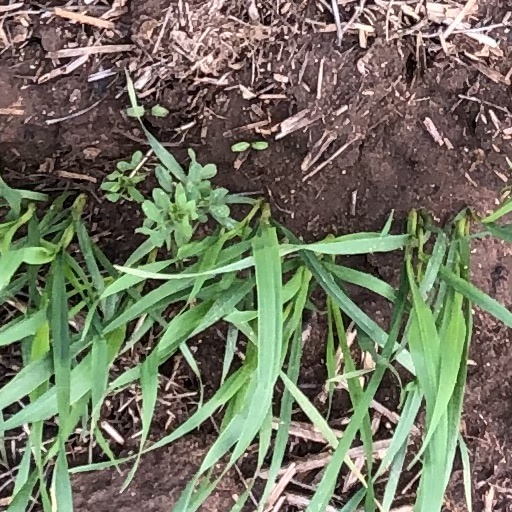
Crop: wheat